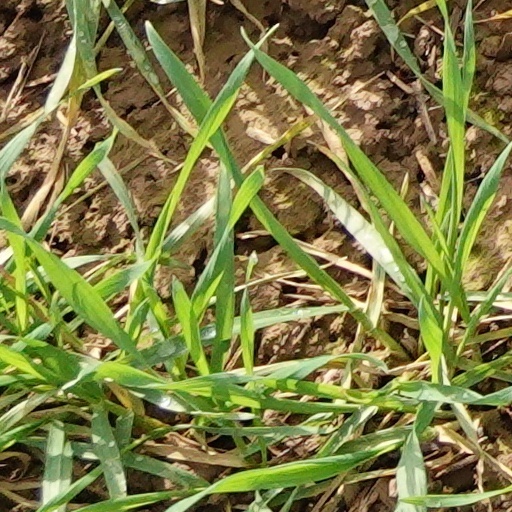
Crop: wheat